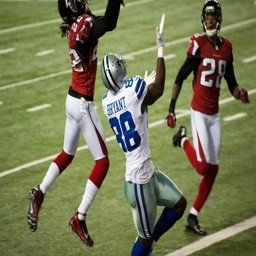
person discusses the stigma of drafting for need while explaining his pick of american football player .